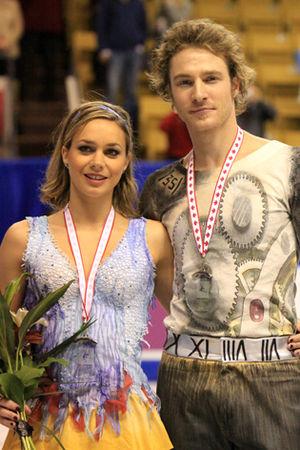
Fabian Bourzat, est un patineur artistique français de danse sur glace. Avec sa partenaire Nathalie Péchalat, ils sont double médaillés de bronze aux championnats du monde, doubles champions d'Europe et quintuples champions de France
Nathalie Péchalat, née le 22 décembre 1983 à Rouen est une danseuse sur glace française, présidente de la Fédération française des sports de glace depuis mars 2020.